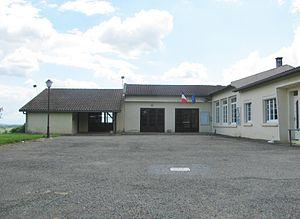
Mairie de Armous et Cau
Armous-et-Cau est une commune française située dans le département du Gers, en région Occitanie.